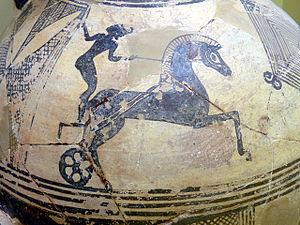
Euryleonis est une femme renommée de Sparte qui a gagné deux courses de chars en 368 av. J.-C lors des Jeux Olympiques antiques.